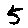
Label: 5